Three X Gordon

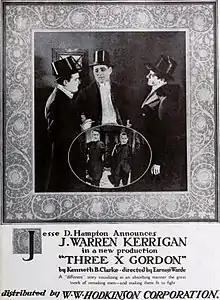

Three X Gordon is a 1918 American silent comedy drama film directed by Ernest C. Warde and starring J. Warren Kerrigan, Lois Wilson and Charles K. French.